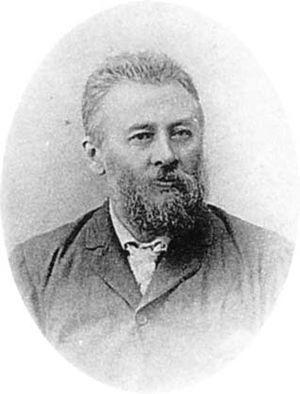
Raphael von Koeber est un professeur de philosophie russe d'origine allemande. Il fut notamment conseiller étranger au Japon pendant l'ère Meiji et enseigna à l'université impériale de Tokyo.